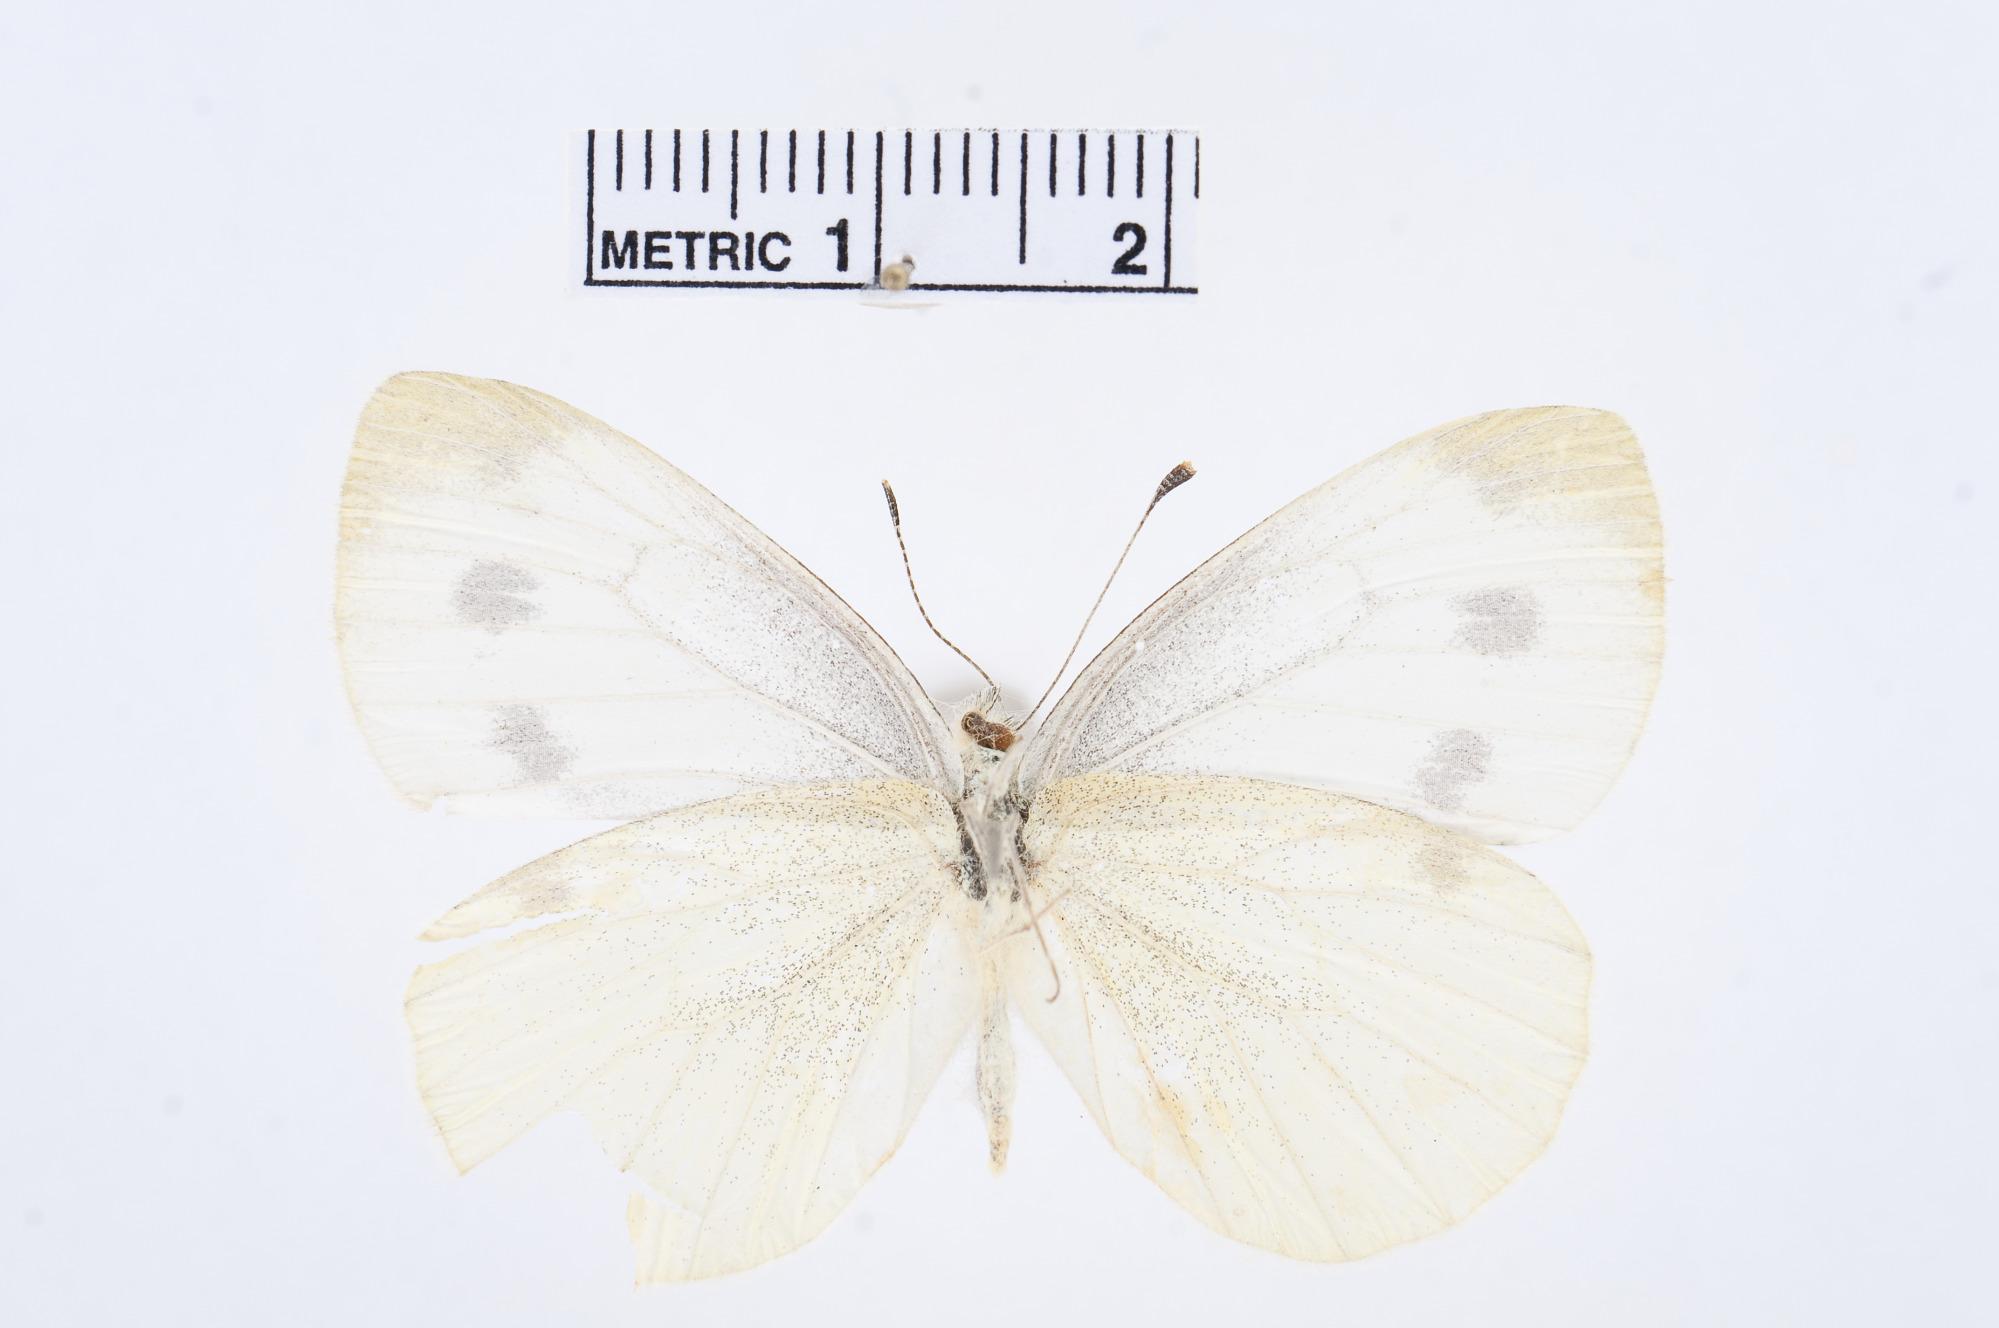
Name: Pieris persis
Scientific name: Pieris persis
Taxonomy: Animalia, Arthropoda, Hexapoda, Insecta, Lepidoptera, Pieridae, Pierinae